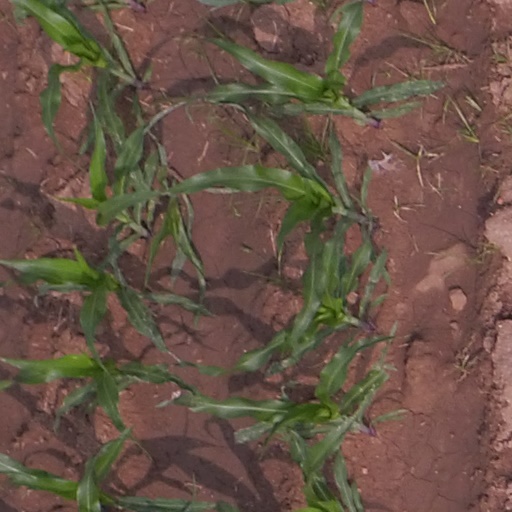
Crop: maize; corn